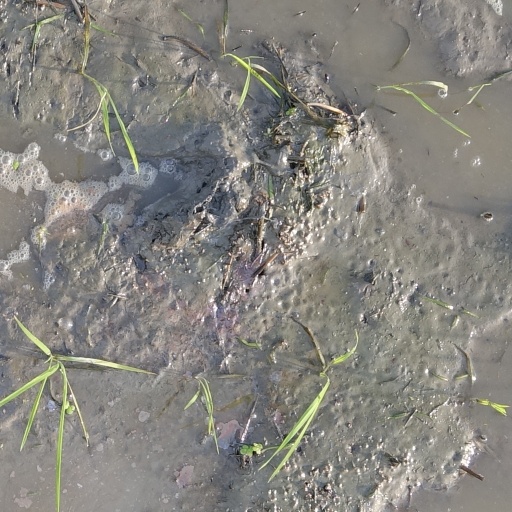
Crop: rice